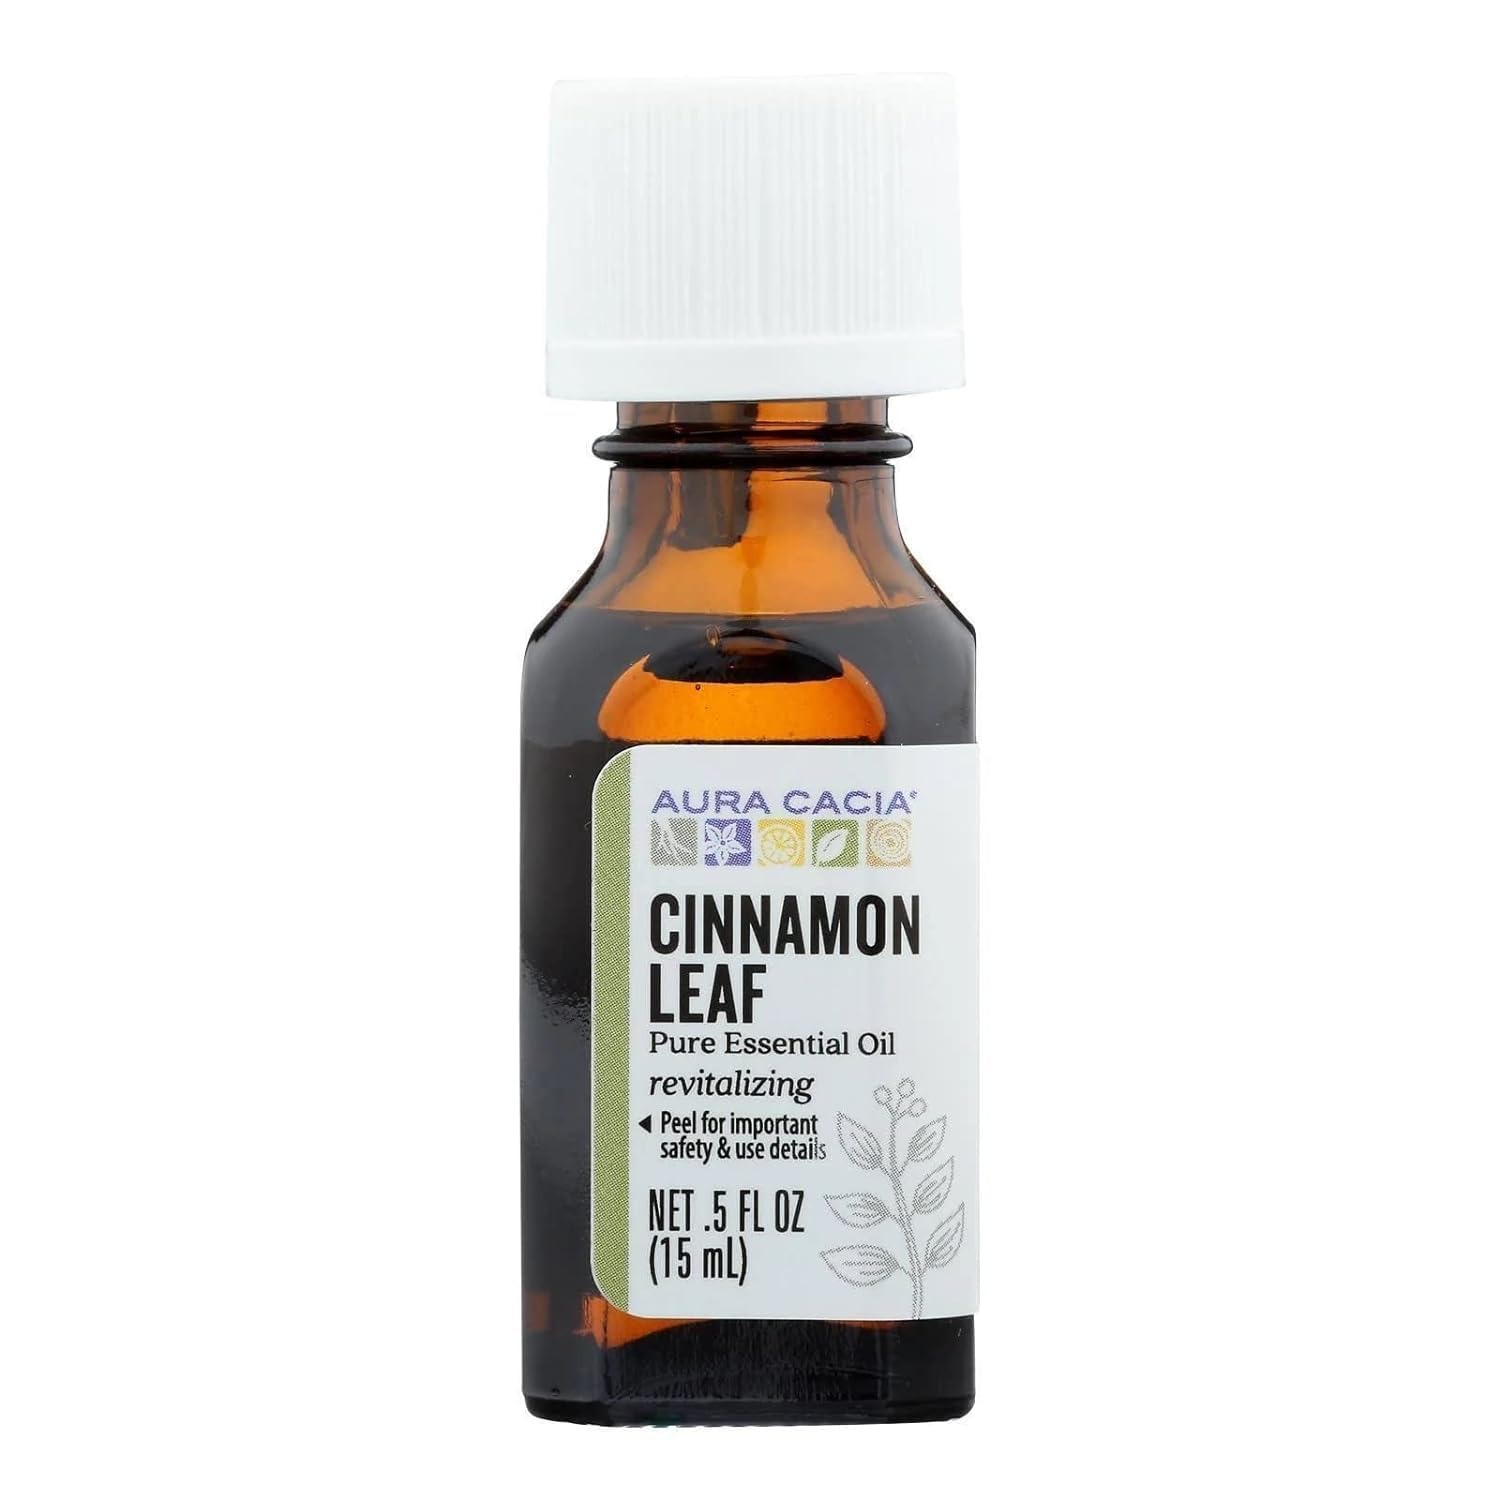
Item Name: AURA CACIA Cinnamon Leaf Essential Oil, 0.5 OZ
Bullet Point 1: 100% natural essential oil
Bullet Point 2: The fresh, spicy aroma of cinnamon leaf is reminiscent of cloves than cinnamon.
Bullet Point 3: Energizing, concentrated and revitalizing, cinnamon leaf enhances active reasoning when diffused into the air.
Bullet Point 4: Tested for Authenticity
Bullet Point 5: Not Tested on Animals
Product Description: Delightfully comforting and warming, cinnamon leaf (Cinnamomum verum) is ideal for home care and diffusion. Aura Cacia Cinnamon Leaf Essential Oil has a powerfully warm and spicy aroma derived from the cinnamon trees growing in Sri Lanka. Also known as “Ceylon” or “true” cinnamon, cinnamon leaf oil is distilled from the leaves of the same tree that produces cinnamon bark oil. Although both are similar in usage, cinnamon leaf oil is chemically a little closer to clove bud oil.
Value: 0.5
Unit: Ounce

Price: 9.62